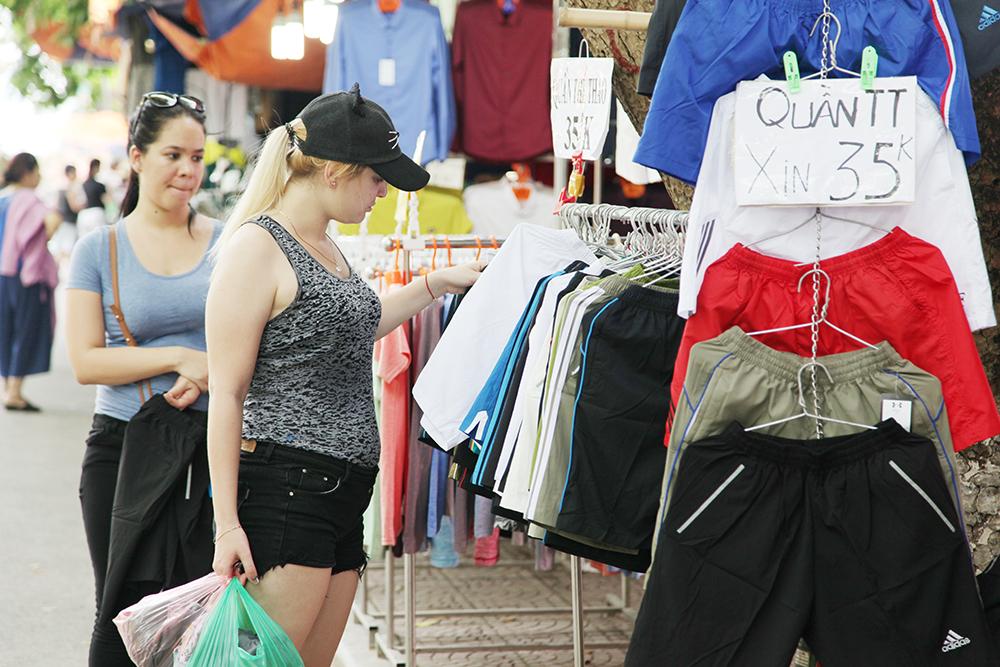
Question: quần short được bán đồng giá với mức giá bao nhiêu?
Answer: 35 000 đồng một cái